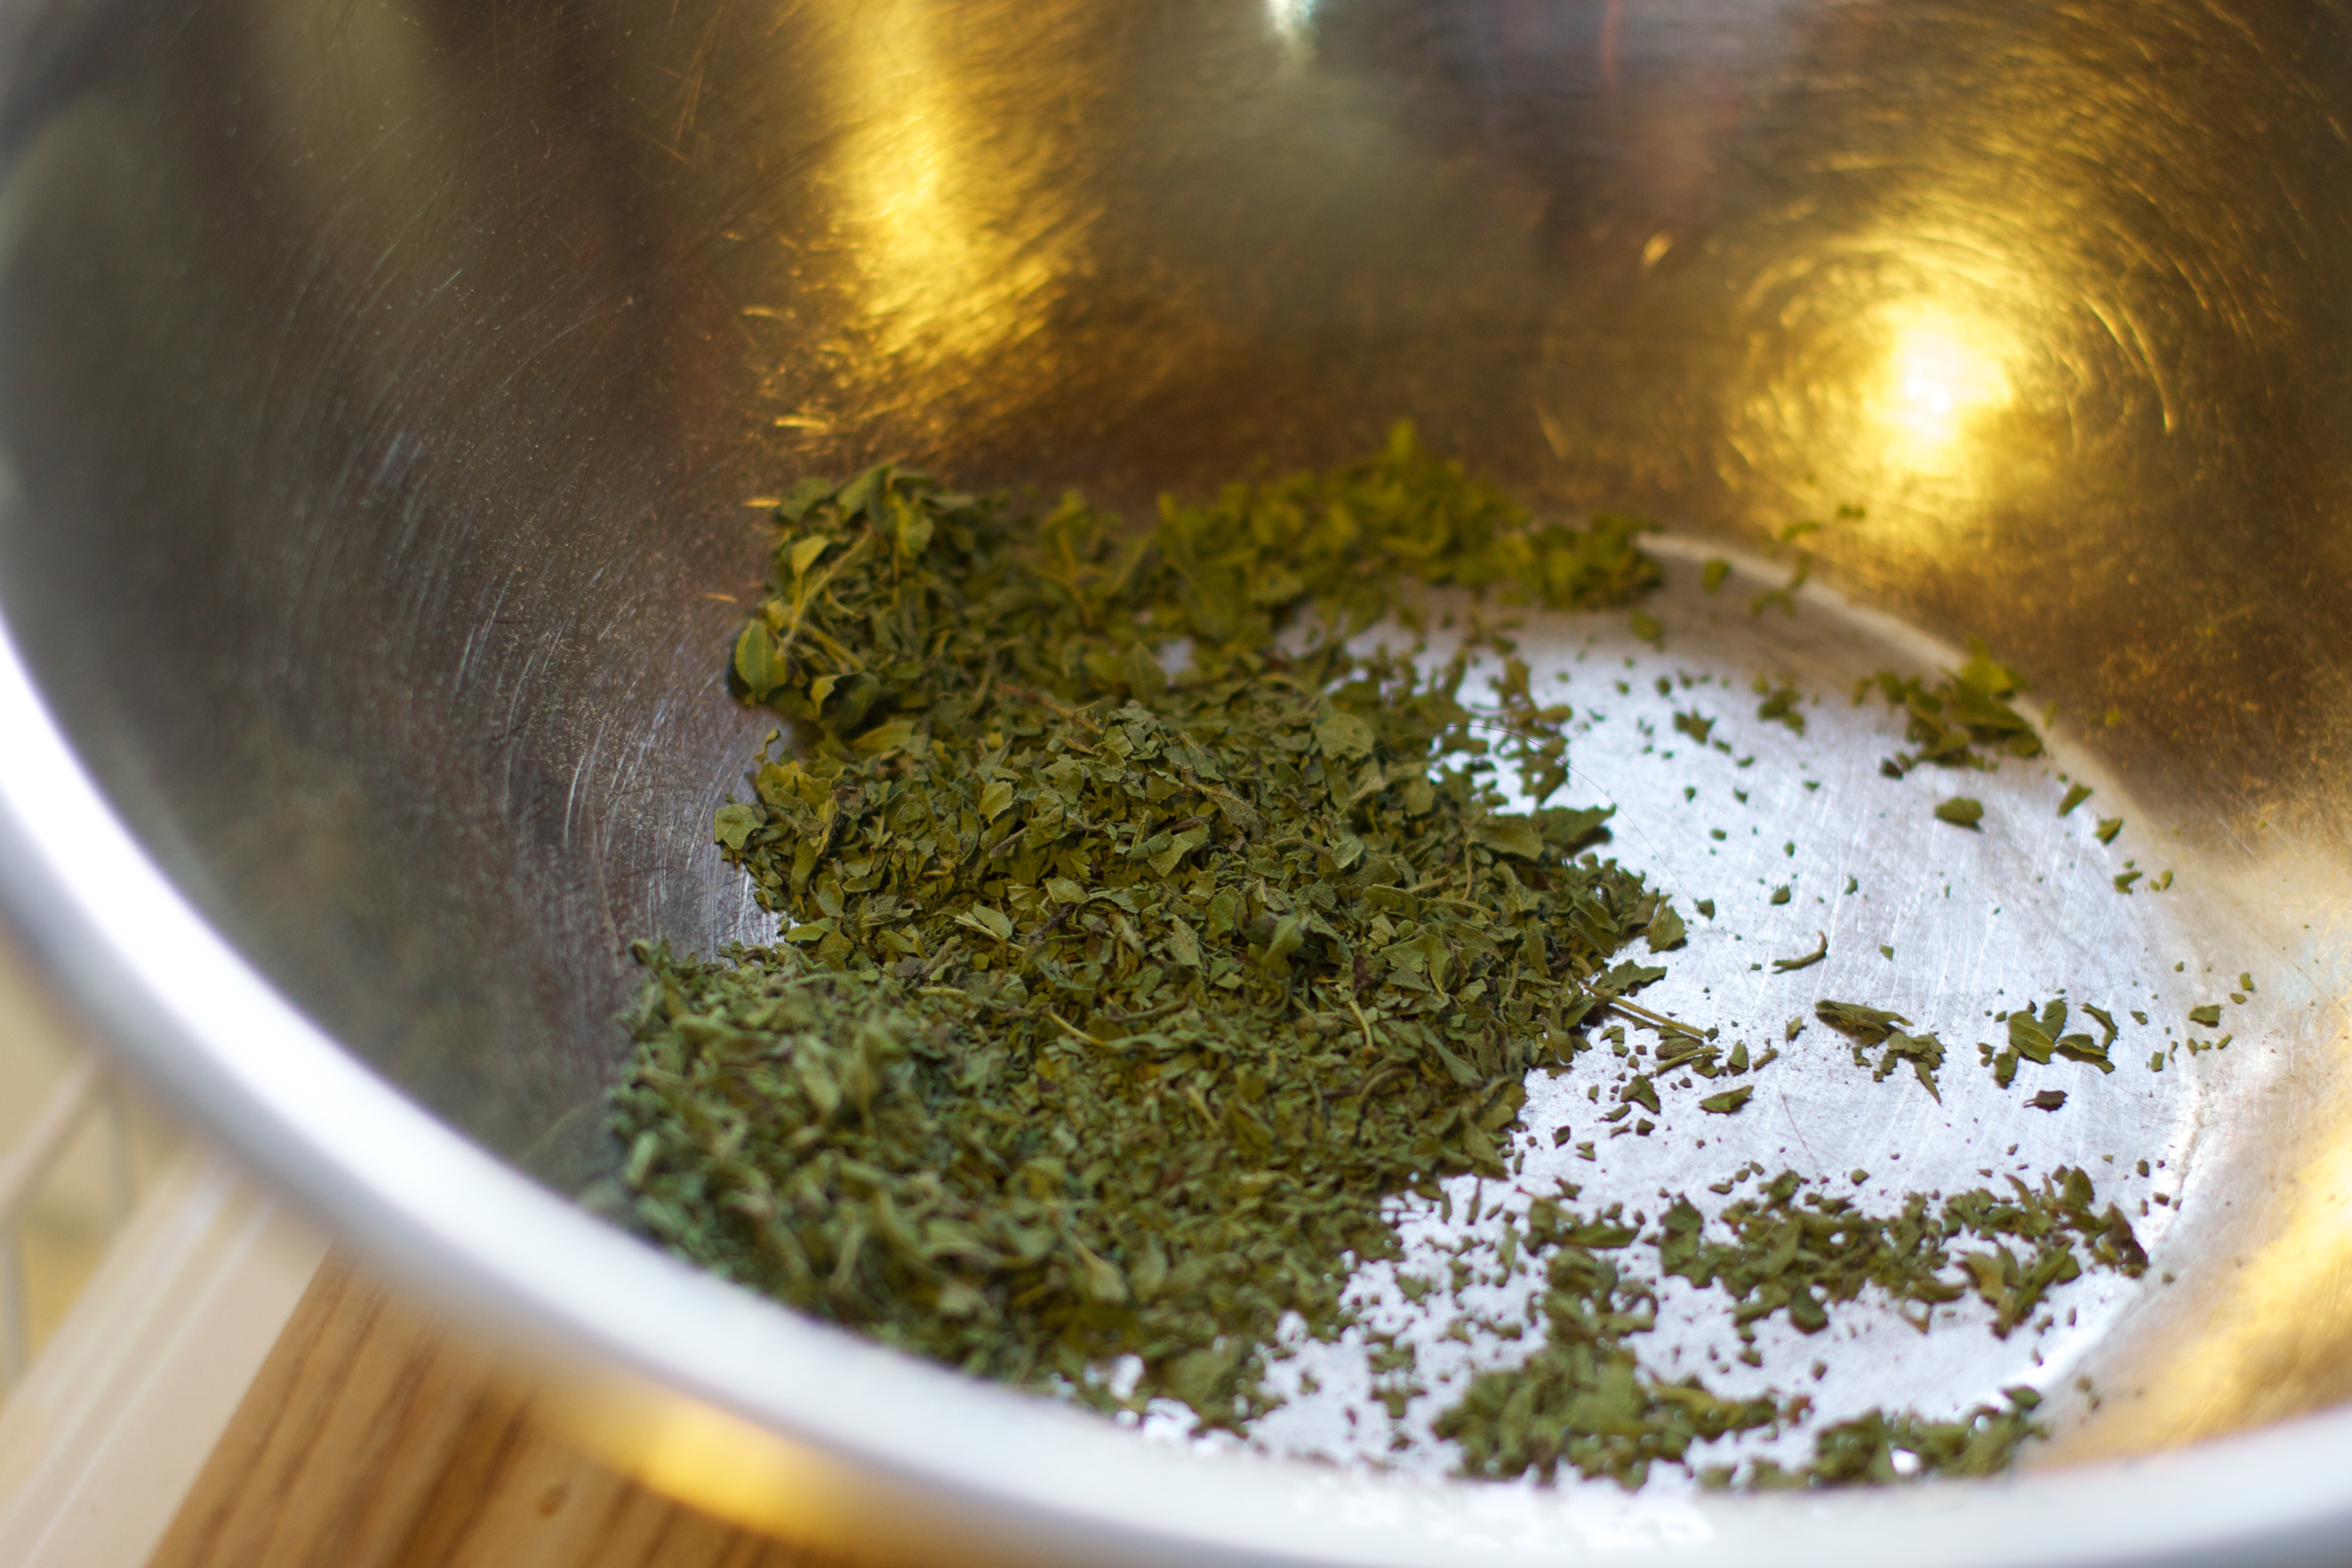
plant, dish, food, herb, produce, vegetable, drink, cuisine, vegetarian food, herbs, land plant